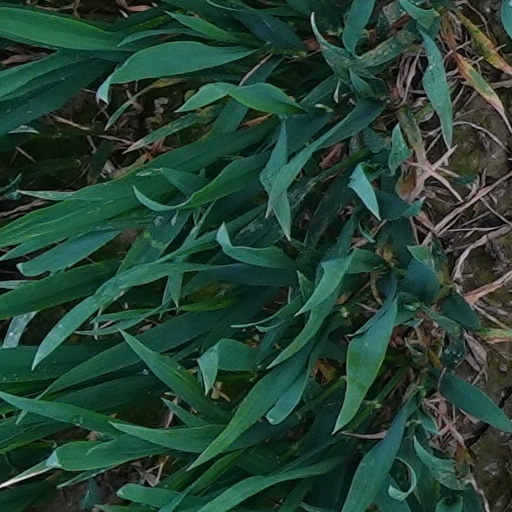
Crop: wheat